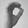
ASL letter: O